Thamudic

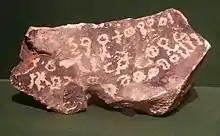
Thamudic F

The Thamudic B inscriptions are concentrated in Northwest Arabia, but can be occasionally found in Syria, Egypt, and Yemen.